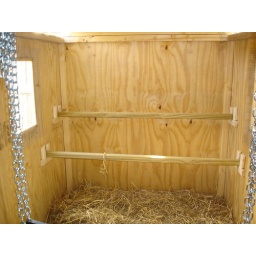
Not pictured yet are the nesting boxes that are now against the back wall